Paris in the Middle Ages

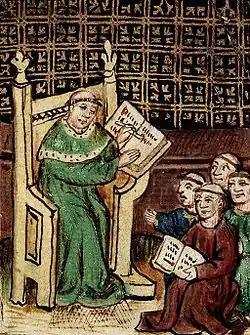
A scholar and students as depicted in a work of Gautier de Metz published in 1464

During the 12th century, the teachers of the School of Notre Dame established Paris as one of the leading centers of scholarship in Europe. As the century advanced, the intellectual center moved from Notre Dame to the Left Bank, where the monasteries, which were independent of the Bishop of Paris, began to establish their own schools. One of the most important new schools was established on the left bank at the Abbey of Sainte-Geneviève; its teachers included the scholar Pierre Abelard (1079–1142), who taught five thousand students. Abelard was forced to leave the university because of the scandal caused by his romance with the nun Héloïse. The schools trained not only clerics for the church, but also clerks who could read and write for the growing administration of the kingdom of France.